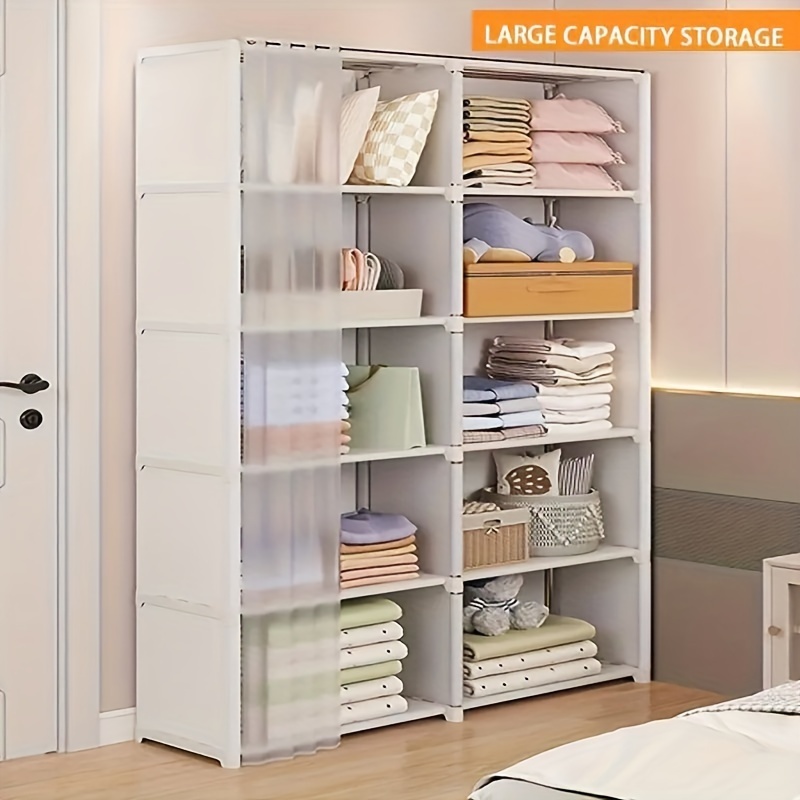
Large White Metal Wardrobe with Dust Cover - Spacious Multifunctional Storage Organizer for Clothes, Shoes and Accessories, Wall-mounted Wardrobe System, Mounted Closet Systems
Category: Furniture > Cabinets & Storage > Armoires & Wardrobes > Shelved Armoires